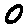
Label: 0